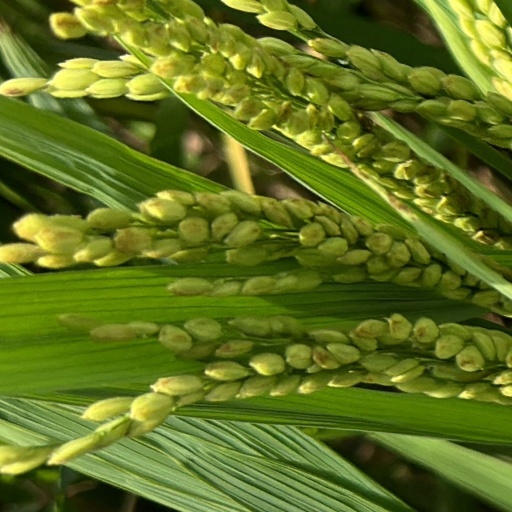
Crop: rice